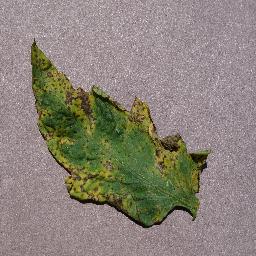
Label: Tomato___Septoria_leaf_spot